Hispano-Celtic languages

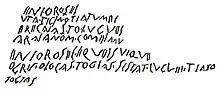
The Celtiberian Peñalba de Villastar rock inscription says "...TO LVGVEI ARAIANOM..." meaning "...for noble Lug..."

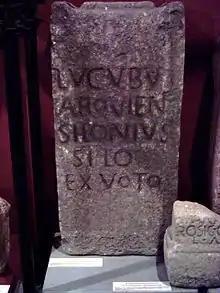
Votive inscription to the Lugoves in Gallaecia: LUCOUBU ARQUIEN(obu) SILONIUS SILO EX VOTO cf.

Hispano-Celtic is a term for all forms of Celtic spoken in the Iberian Peninsula before the arrival of the Romans (c. 218 BC, during the Second Punic War). In particular, it includes: